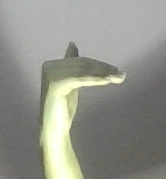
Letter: khaa